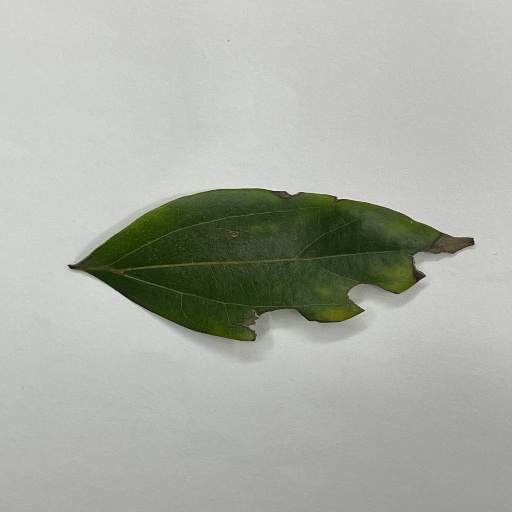
Species: Camphor
Leaf condition: Shot Hole